List of international cricket centuries by Rahul Dravid

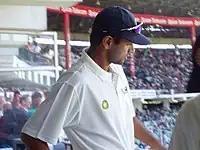
A male, dark-skinned cricketer in a white short-sleeved shirt and dark blue baseball cap with sunglasses on the peak of the cap. He is standing high up in a cricket stand with a large number of spectators in the background.

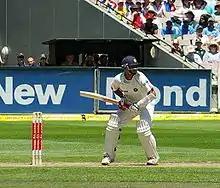
Dravid at the crease in 2007

Rahul Dravid is a retired Indian international cricketer. in both Test and One Day International (ODI) cricket in matches organised by the International Cricket Council (ICC). Nicknamed "The Wall" for his ability of "... fending off the fiercest, the fastest and the wiliest of bowlers around the world", he scored 36 centuries (scores of 100 runs or more) in Test cricket and 12 in One Day Internationals (ODI) between his debut in 1996 and retirement in 2011. He was named as one of the five "Wisden" Cricketers of the Year in 2000, as well as the ICC Test Player of the Year and ICC Player of the Year in 2004.